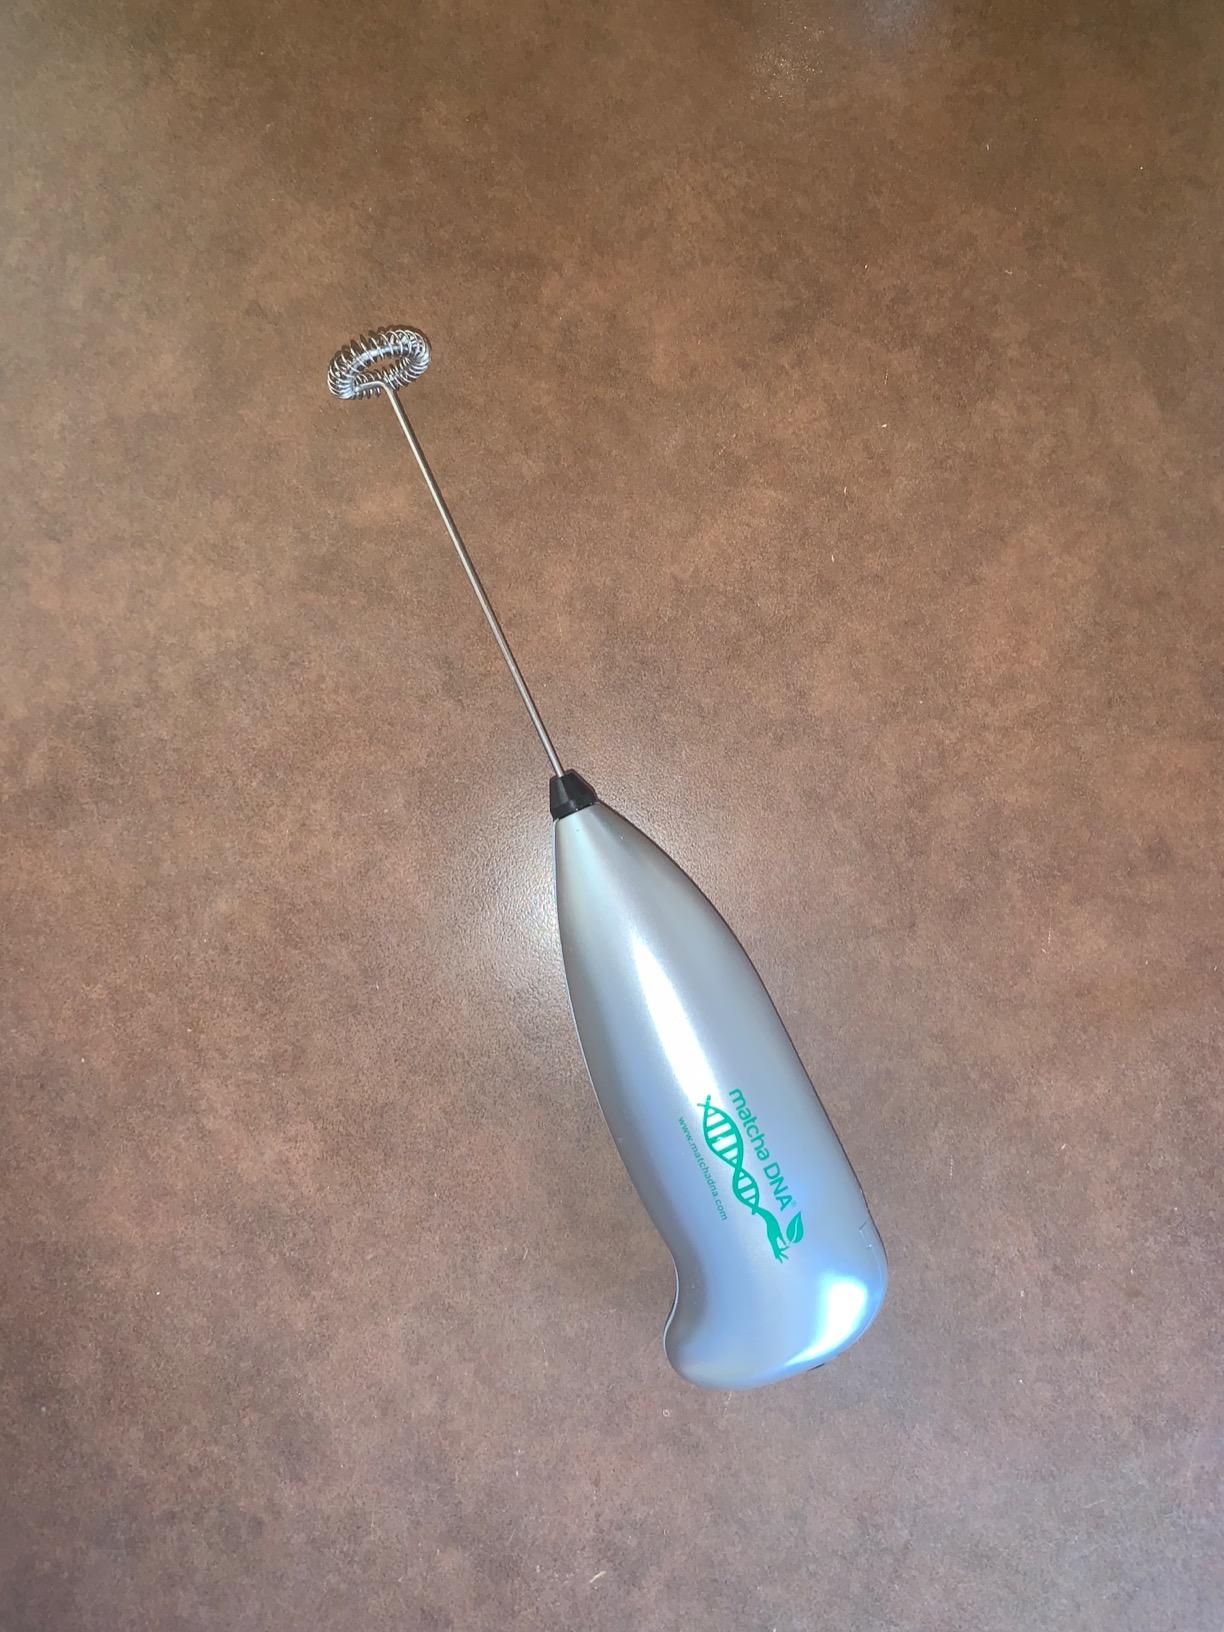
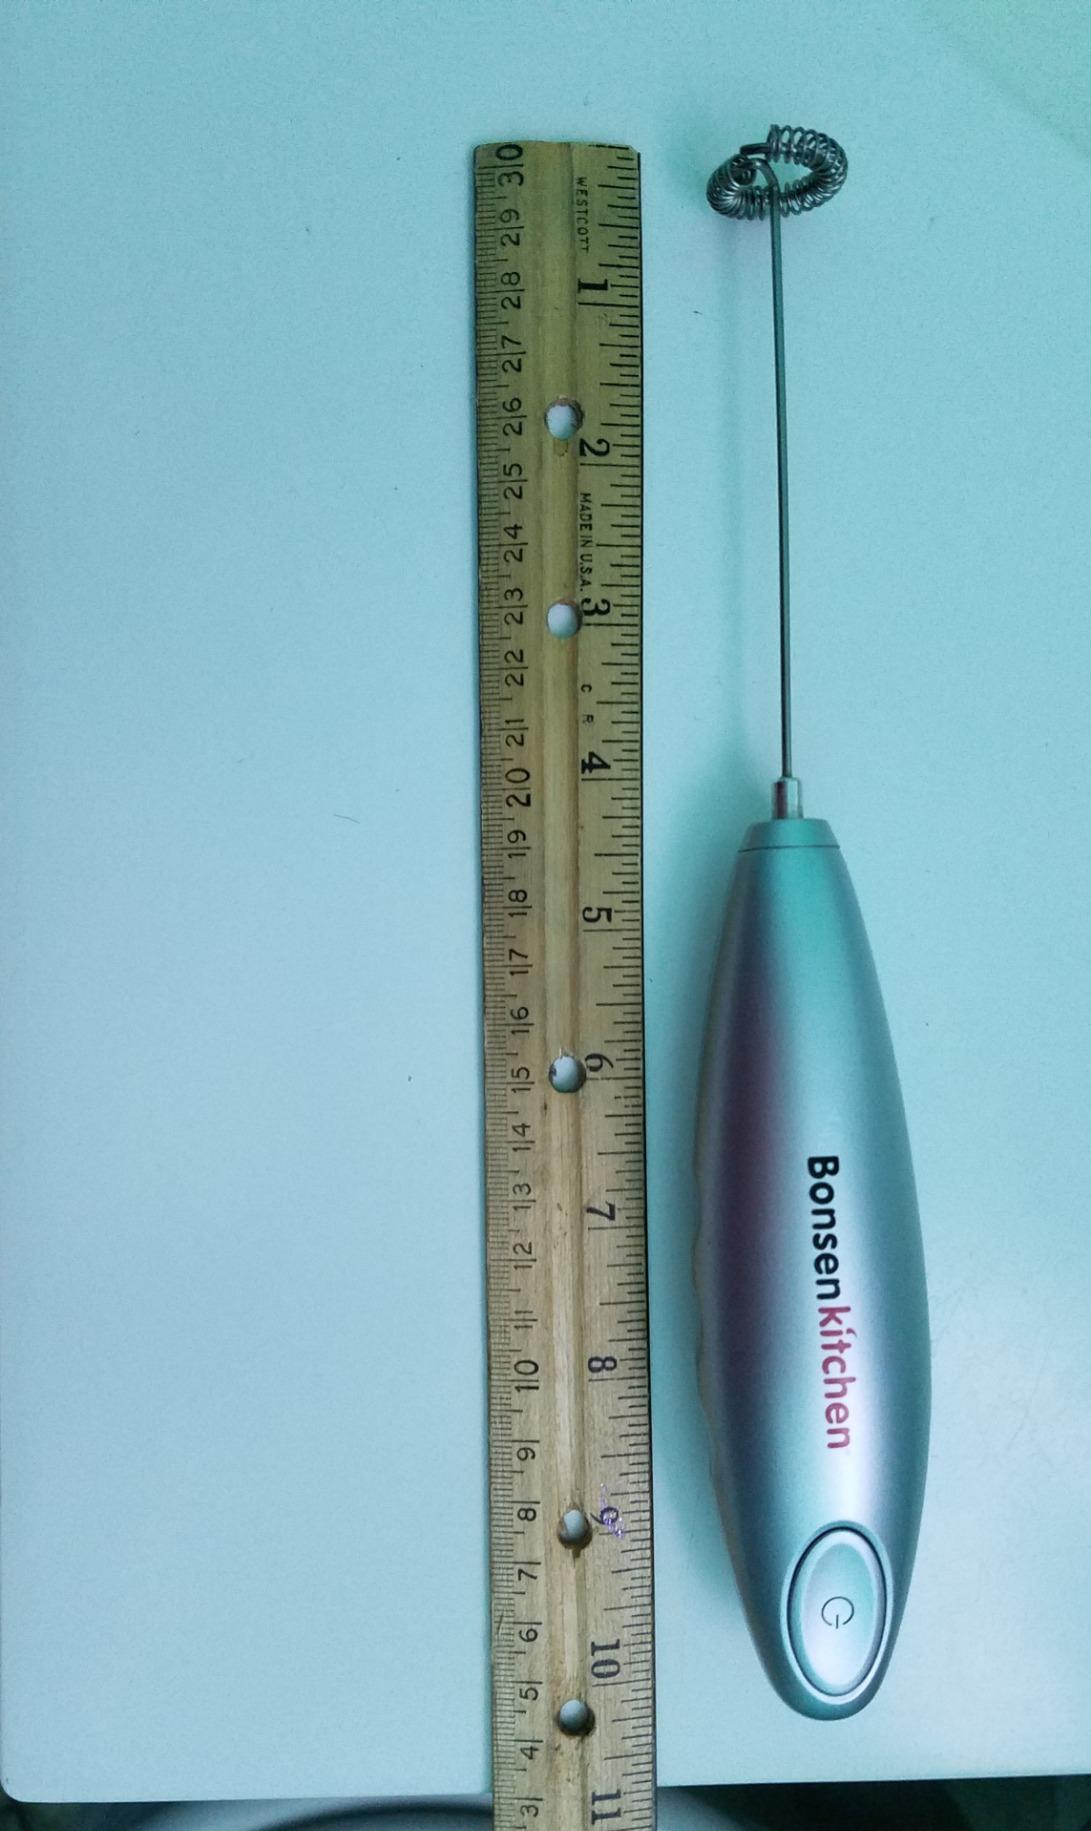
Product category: items_mixer
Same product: no